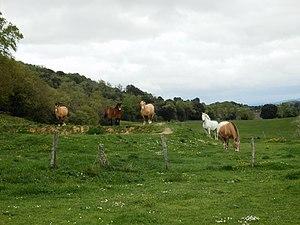
Pomy est une commune française située dans le département de l'Aude en région Occitanie.